Aircraft Apprentice Scheme

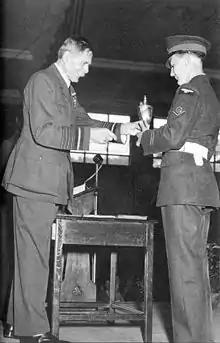
Lord Trenchard presenting a trophy to an RAF Halton apprentice

The Aircraft Apprentice Scheme was a training programme for Royal Air Force ground crew personnel which ran from 1920 to 1966.